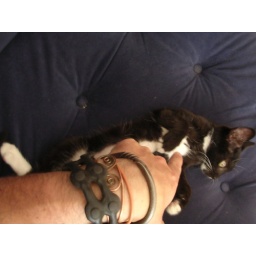
cute kitten at mc slypussy's house in Aukland